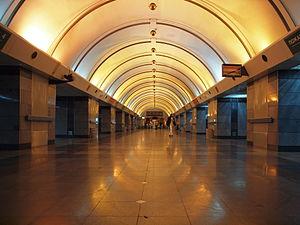
Energoprojekt holding Beograd est une holding serbe qui a son siège à Belgrade. Globalement, elle travaille dans le secteur de la construction. Elle entre dans la composition du BELEX15 et du BELEXline, les deux indices principaux de la Bourse de Belgrade.
Energoprojekt Niskogradnja Beograd est une entreprise serbe qui a son siège social à Belgrade, la capitale de la Serbie. Elle travaille dans le secteur de la construction.